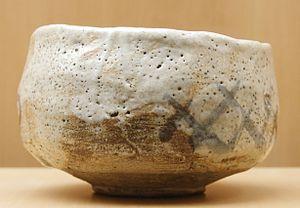
Chawan (bol à thé) de Shino, œuvre japonaise.